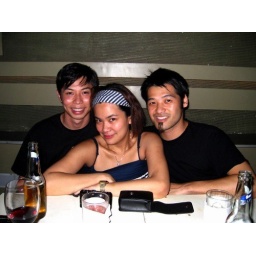
i love how i can wear a beach dress and slippers and still feel presentable in the club.